Moshe Dayan

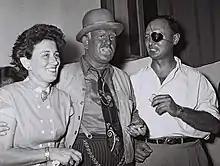
Ruth and Moshe Dayan with a Habima actor, 1953

The year 1952 was a time of economic crisis for the new state. Faced with demands of a 20% cut in budget and the discharge of 6,000 IDF members, Yigael Yadin resigned as Chief of the General Staff in November 1952, and was replaced by Mordechai Maklef. In December 1952, Dayan was promoted to Chief of the Operations (G) Branch, the second most senior General Staff post. One of Dayan's actions in this post was to commence work on the canal diverting water from the River Jordan, September 1953.